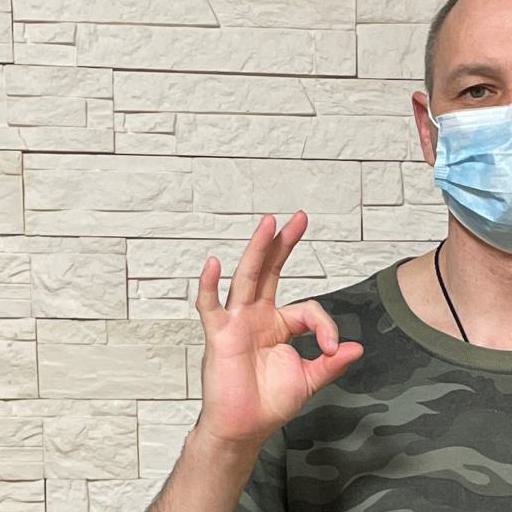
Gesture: ok